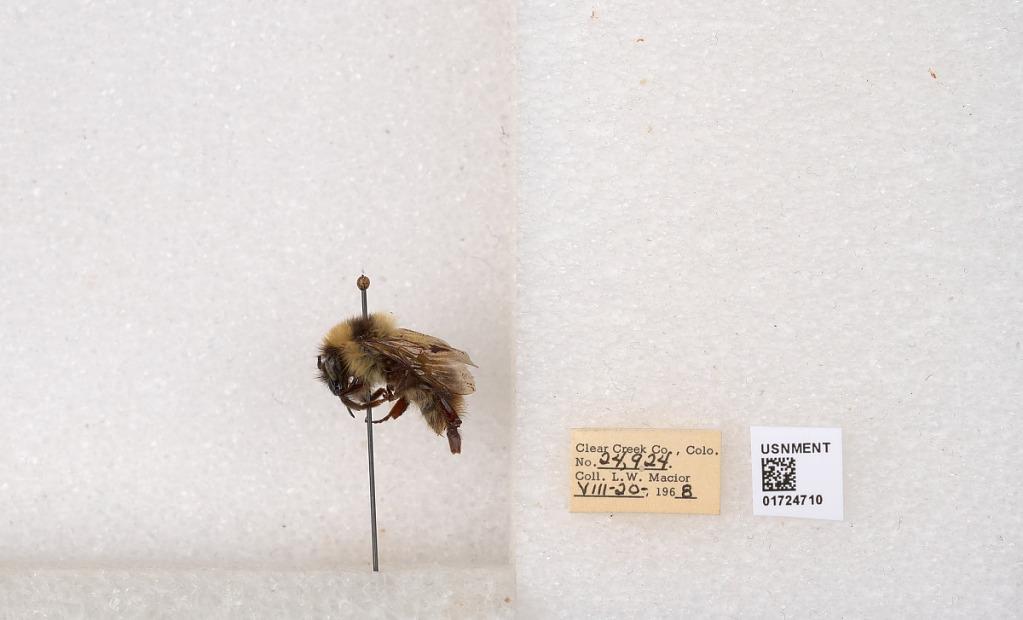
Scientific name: Bombus kirbyellus
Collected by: L. Macior
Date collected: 1968-8-20
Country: United States
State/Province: Colorado
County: Clear Creek
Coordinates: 39.6891, -105.644